Georgian architecture

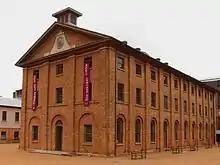
Hyde Park Barracks (1819), Georgian architecture in Sydney

Versions of revived Palladian architecture dominated English country house architecture. Houses were increasingly placed in grand landscaped settings, and large houses were generally made wide and relatively shallow, largely to look more impressive from a distance. The height was usually highest in the centre, and the Baroque emphasis on corner pavilions often found on the continent generally avoided. In grand houses, an entrance hall led to steps up to a "piano nobile" or mezzanine floor where the main reception rooms were. Typically the basement area or "rustic", with kitchens, offices and service areas, as well as male guests with muddy boots, came some way above ground, and was lit by windows that were high on the inside, but just above ground level outside. A single block was typical, with perhaps a small court for carriages at the front marked off by railings and a gate, but rarely a stone gatehouse, or side wings around the court.